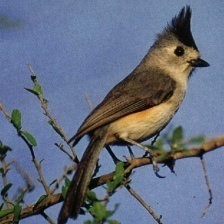
Species: TIT MOUSE
Scientific name: PARIDAE
ImageNet parent category: chickadee